Feldberg Pass

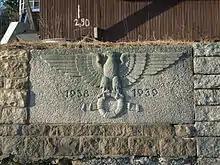
Plaque and "Reichsadler" commemorating the building of the highway depot in 1938/39

In 1908, plans were drawn up to widen the road, but they initially failed to secure funding from the parishes. In 1912, the parish of Bärental was committed to make a contribution and work began in 1913, which led to it being widened by 33%, and its gradient reduced from an average of 10.3 to 7.85%. On 1 April 1926, it was classified as a "Kreisstraße" and, on 1 April 1935, it became a "Reichsstraße", later the Bundesstraße 317. In 1927 the connection through the Seewald was made navigable, and, in 1932/34, it was tarmacked for the first time. In 1938/39 large car parks and a highway depot was built in the area around the Zeiger.